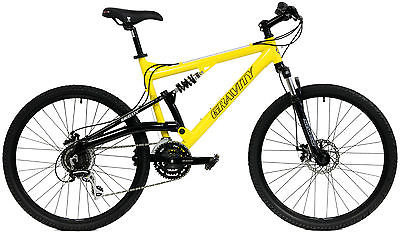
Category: bicycle